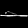
Label: Sandal